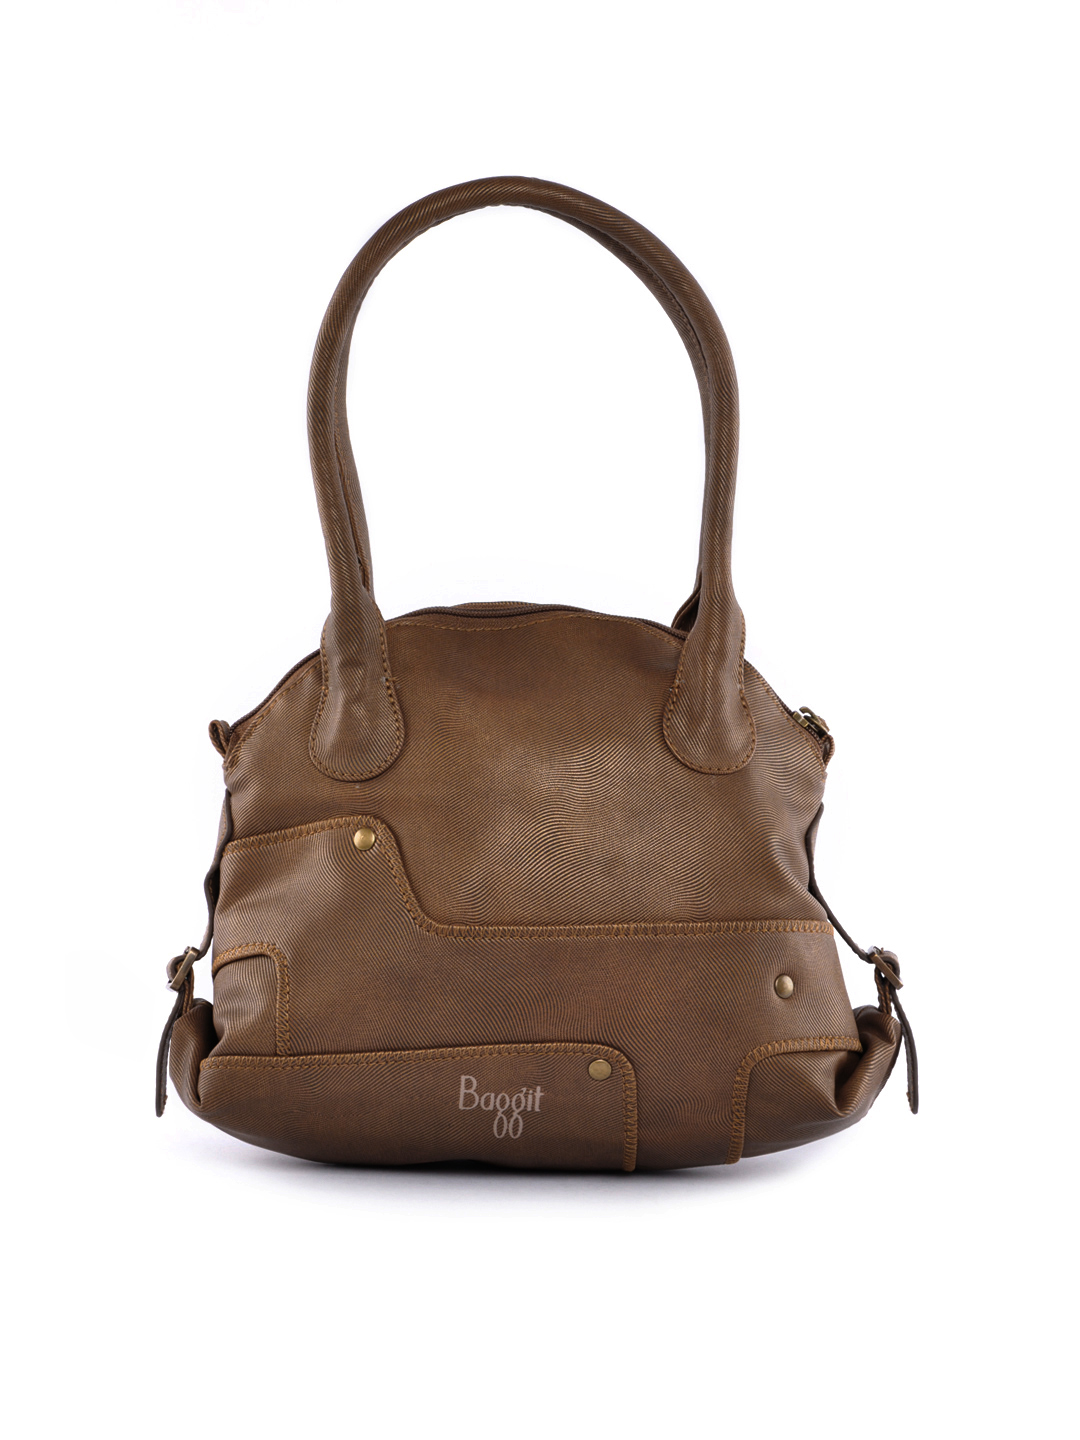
Baggit Women Brown Babe Opart Handbag
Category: Accessories / Bags / Handbags
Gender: Women
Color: Brown
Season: Winter 2015
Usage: Casual